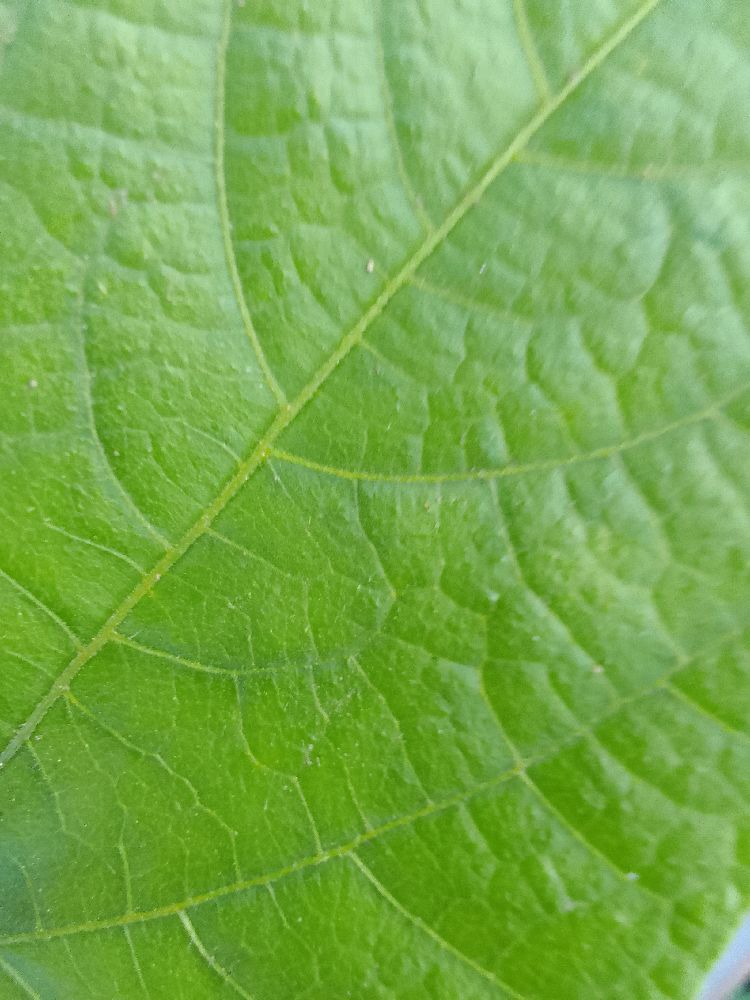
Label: healthy